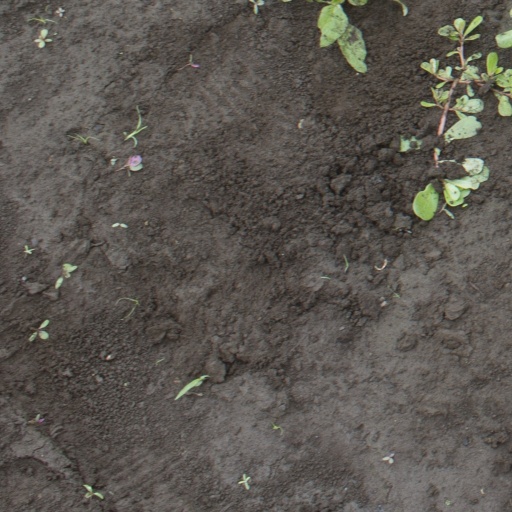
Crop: soybean